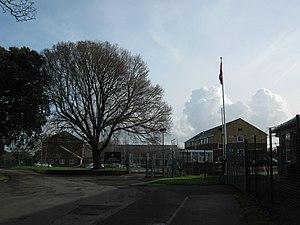
Le camp militaire de Shorncliffe est un grand camp militaire près de Cheriton dans le Kent. Fondé en 1794, il servit plus tard de relais aux troupes destinées au front occidental pendant la Première Guerre mondiale. Sa fermeture a été annoncée en 2016.